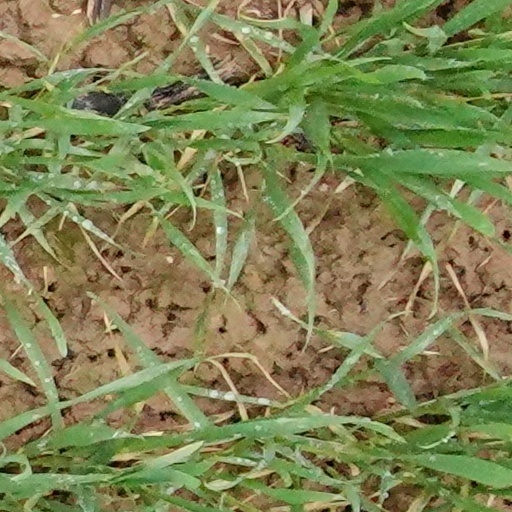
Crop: wheat